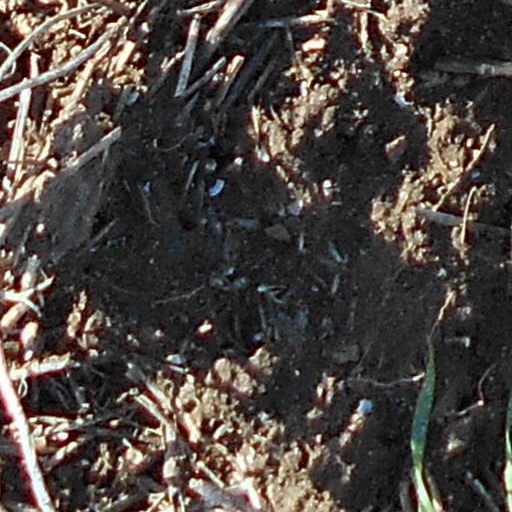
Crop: wheat